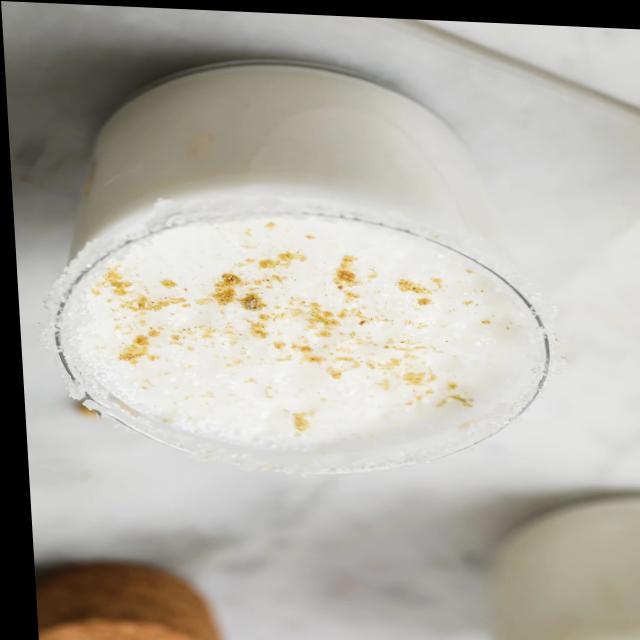
Dish: lassi